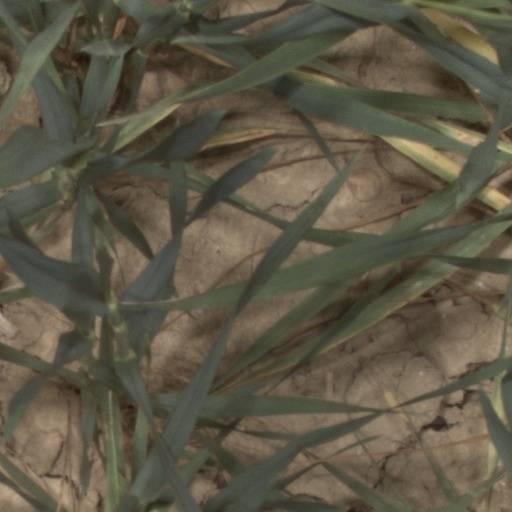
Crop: wheat